Ethiopian art

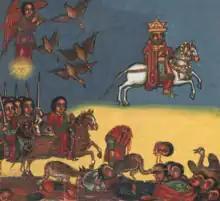
Gondarine Chronical

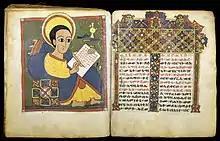
Depiction of John the Evangelist in one of the Gunda Gunde Gospels, c. 1540

Prehistoric rock art comparable to that of other African sites survives in a number of places, and until the arrival of Christianity stone stelae, often carved with simple reliefs, were erected as grave-markers and for other purposes in many regions; Tiya is one important site. The "pre-Axumite" Iron Age culture of about the 5th century BCE to the 1st century CE was influenced by the Kingdom of Kush to the north, and settlers from Arabia, and produced cities with simple temples in stone, such as the ruined continuations of traditional church art.